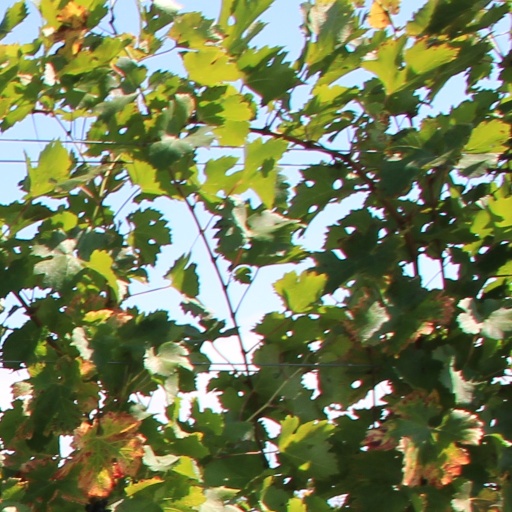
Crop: grape